Queen angelfish

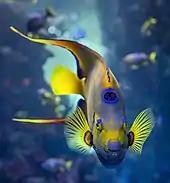
Frontal view of a queen angelfish showing the crown

The queen angelfish has a broad, flattened, oval-shaped body with triangular tail fin, a reduced, dulled snout and a small mouth containing bristle-like teeth. The dorsal fin contains 14 spines and 19–21 soft rays, and the anal fin has 3 spines and 20–21 soft rays. The dorsal and anal fins both dangle behind the body. This species attains a maximum total length of and weight of . Males may be larger than females.